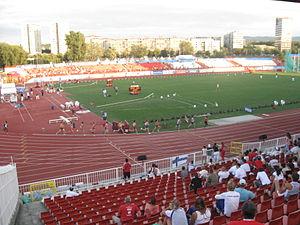
Le stade Karađorđe, connu auparavant sous le nom de Stade de Voïvodine est un stade omnisports situé à Novi Sad, ville de Serbie et capitale de la province de Voïvodine. Il est actuellement principalement utilisé pour accueillir les matchs de football du FK Vojvodina Novi Sad. La capacité du stade est de 15 000 spectateurs
Les 20ᵉˢ Championnats d'Europe juniors d'athlétisme se déroulent du 23 au 26 juillet 2009 au Stade Karađorđe de Novi Sad, en Serbie.
Le Bulevar oslobođenja ou, en français, « le boulevard de la Libération », est situé à Novi Sad, la capitale de la province autonome de Voïvodine, en Serbie. Il constitue également un quartier non officiel de la ville. Il s'étend de la gare de Novi Sad au pont de la Liberté.
Cette page présente les principaux évènements survenus entre le 1ᵉʳ janvier et le 31 décembre 2009 en athlétisme.